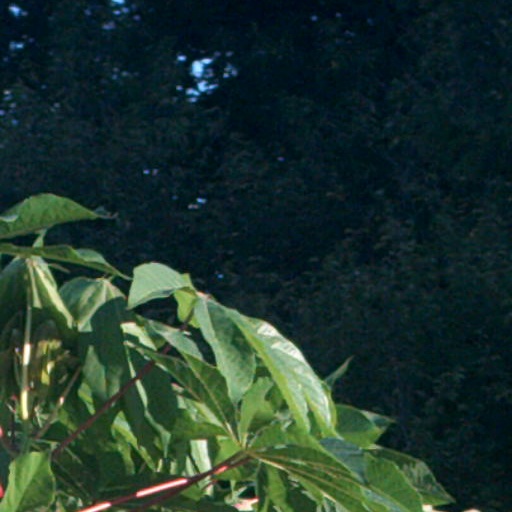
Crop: cassava